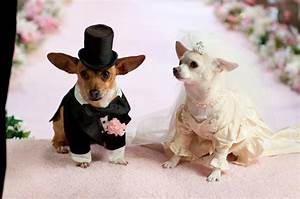
Label: dog